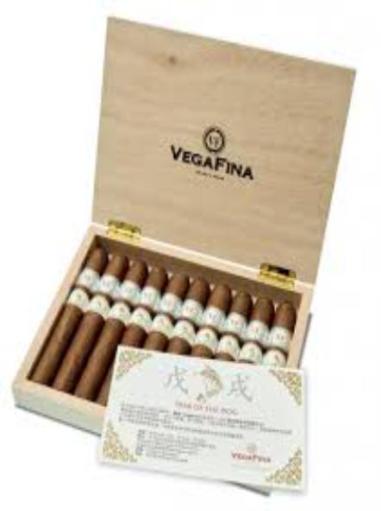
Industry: Necessities